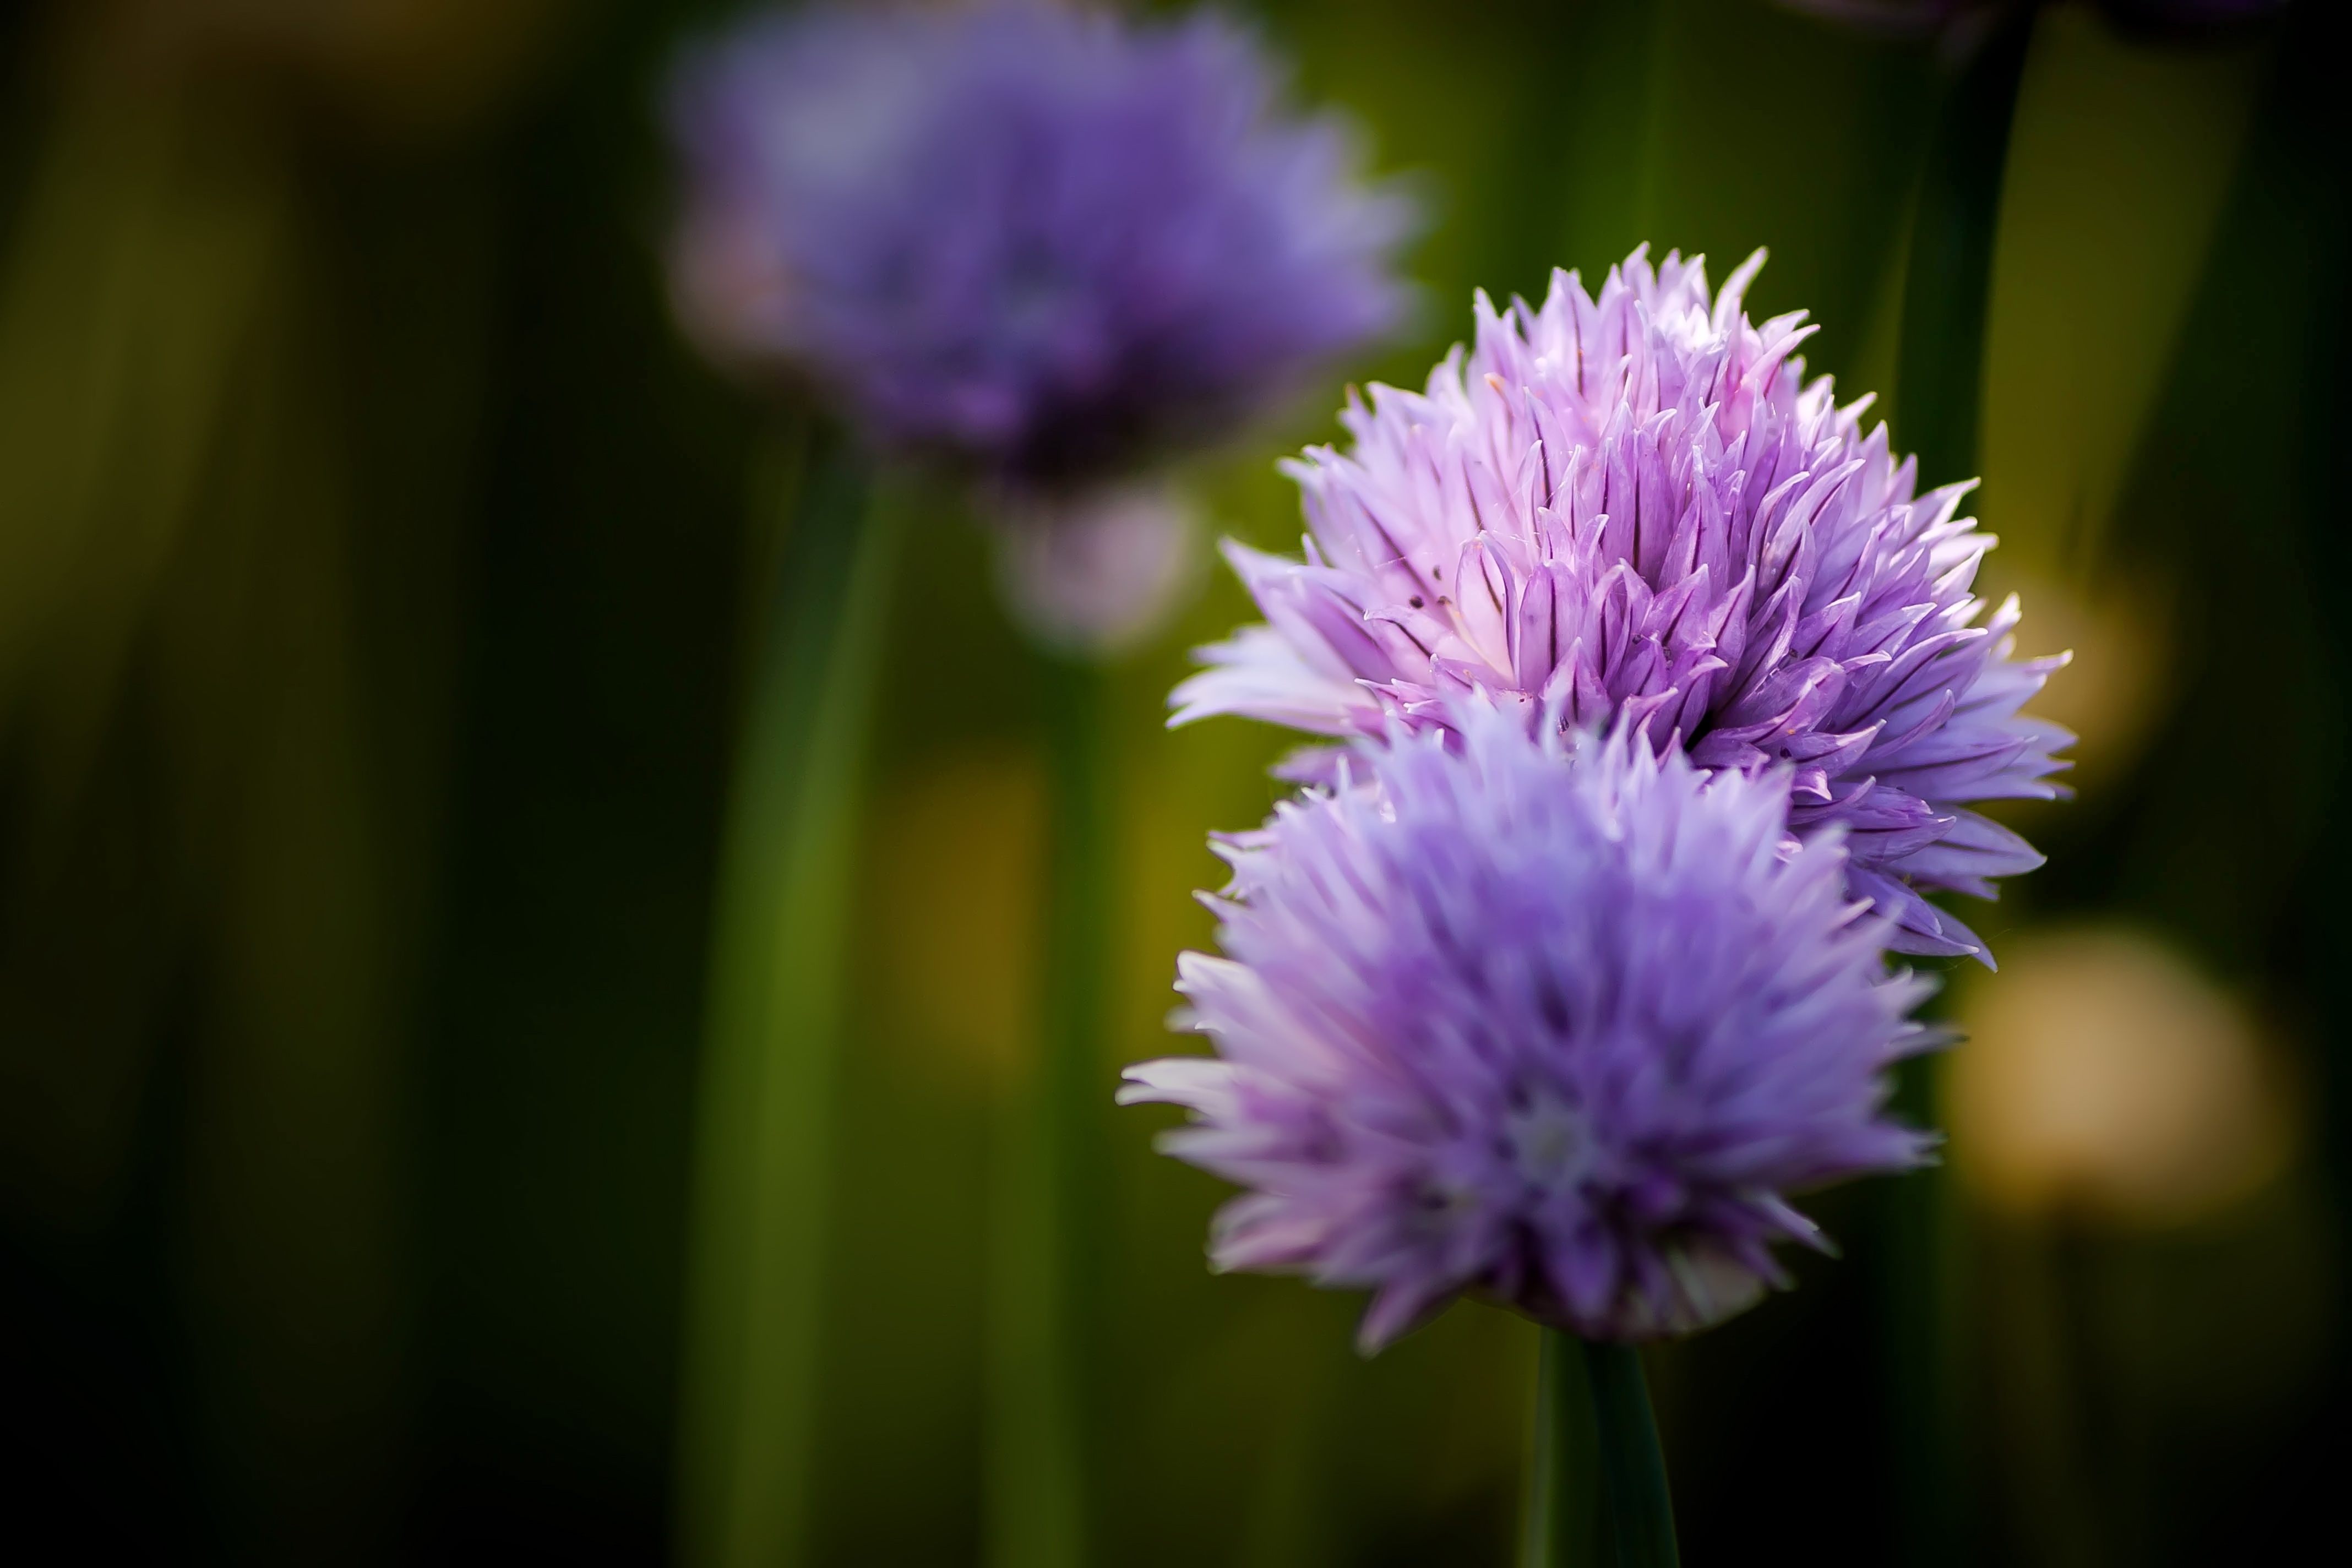
blossom, plant, flower, purple, petal, bloom, herb, produce, botany, close, flora, wild flower, wildflower, close up, chives, macro photography, in the free, flowering plant, allium schoenoprasum, plant stem, land plant